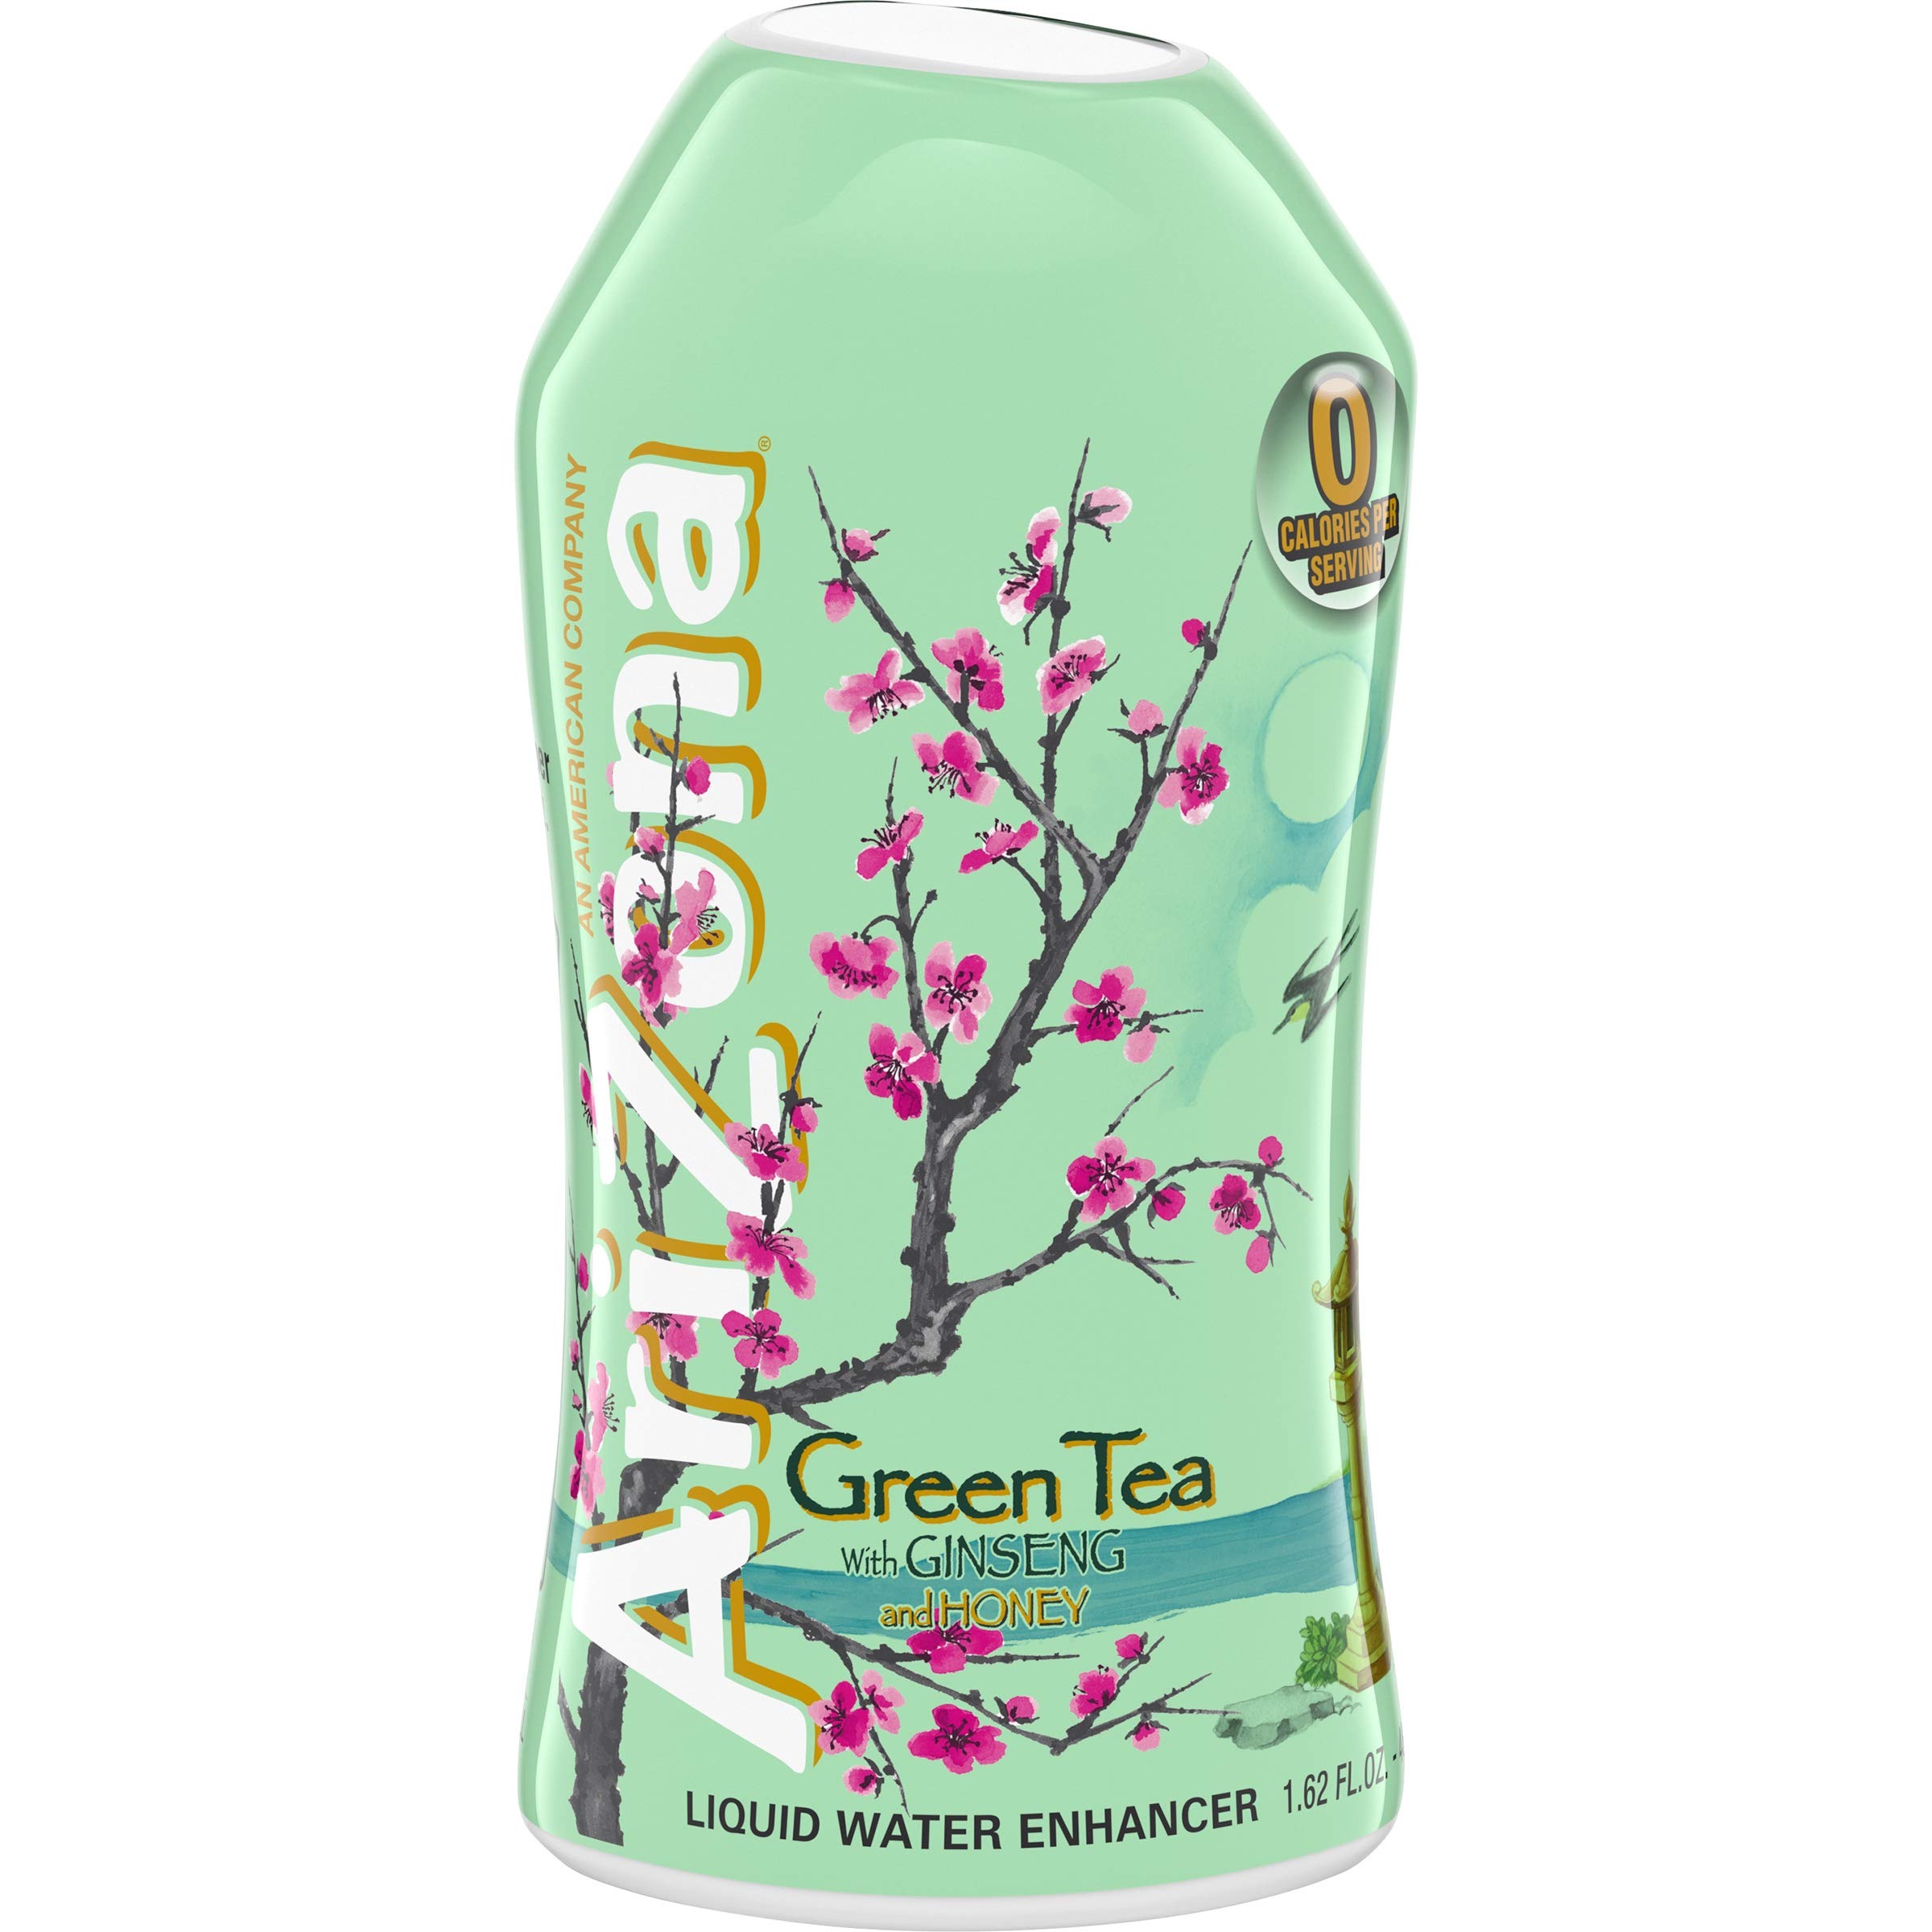
Item Name: AriZona Zero Calorie Liquid Water Enhancer - Green Tea with Ginseng & Honey (1.62 fl oz Bottle, 12 per Pack)
Bullet Point 1: Twelve 1.62 fl oz bottles of AriZona Ginseng & Honey Green Tea Liquid Water Enhancer
Bullet Point 2: Everything you love about AriZona Green Tea in a convenient liquid water enhancer to take on the go
Bullet Point 3: AriZona Green Tea Water Enhancer delivers refreshing flavor in every drop
Bullet Point 4: The convenient squeeze bottle neatly fits in your purse, bag or glove box for easy on the go drinks
Bullet Point 5: Refreshing green tea flavor transforms bottled water
Value: 19.44
Unit: Fl Oz

Price: 53.44